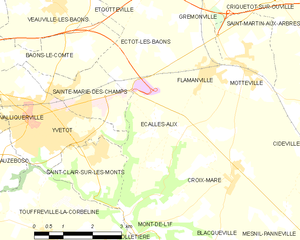
Carte des communes françaises Écalles-Alix